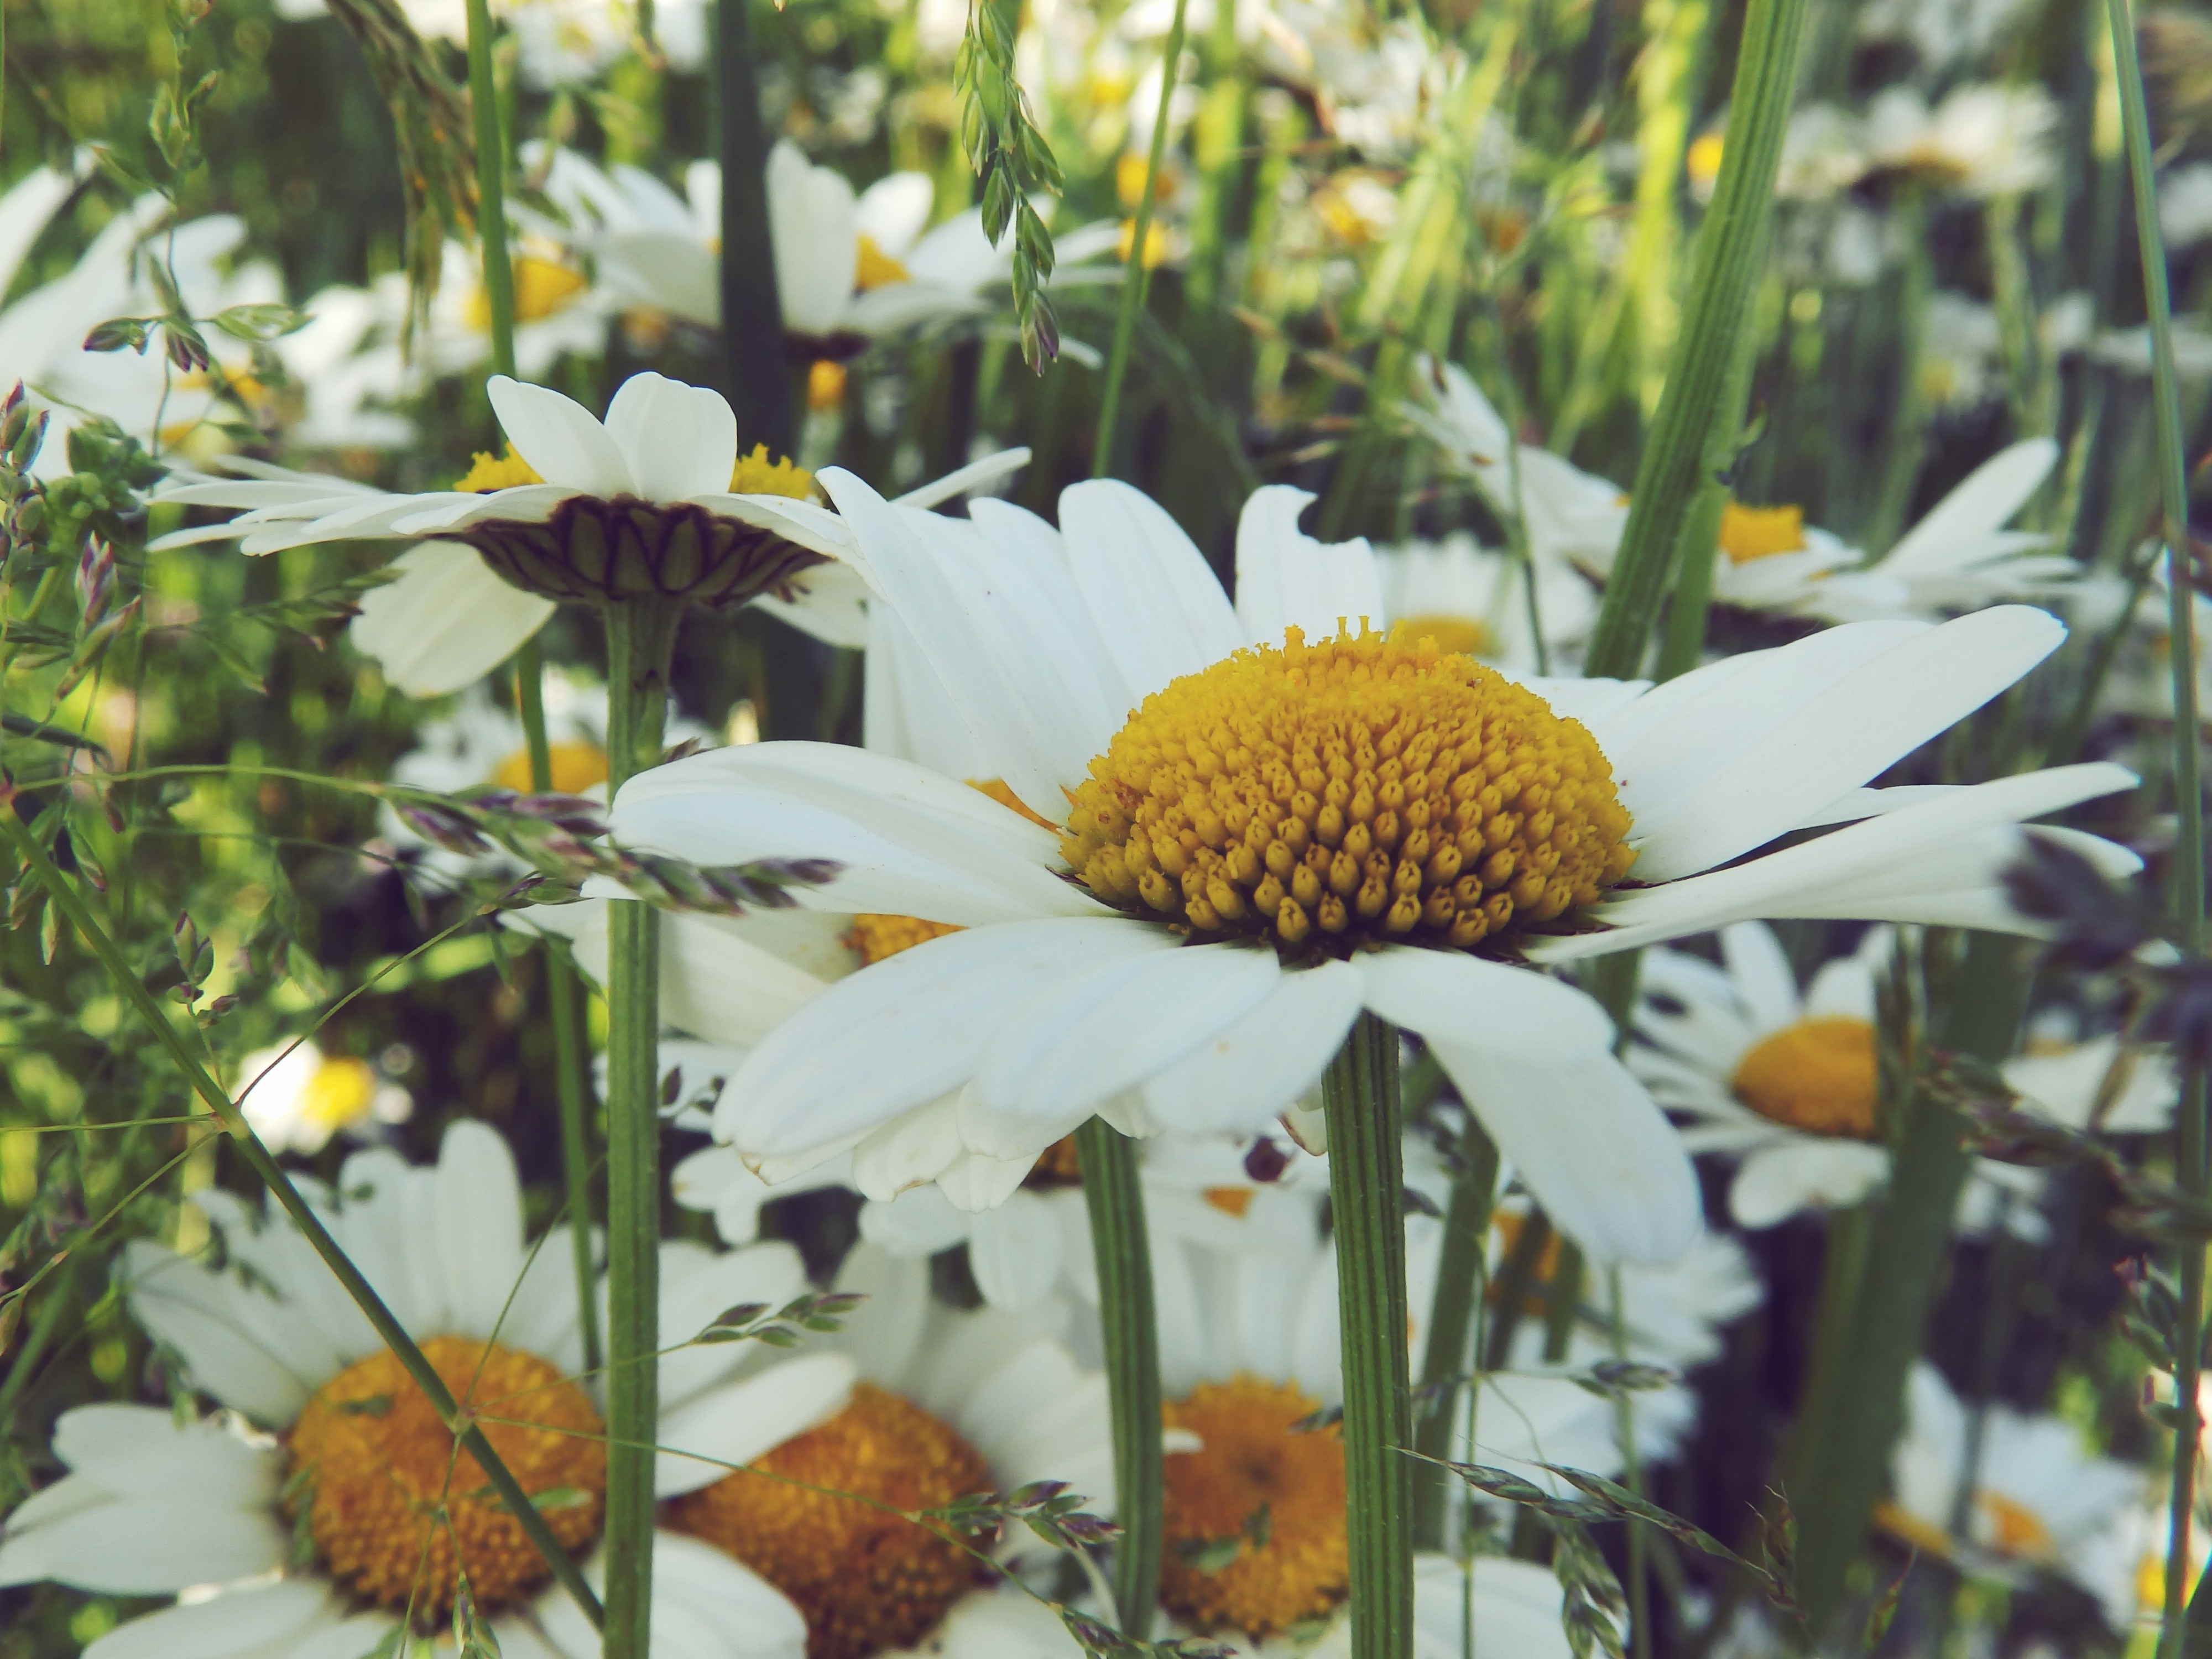
nature, grass, plant, sun, white, meadow, flower, petal, summer, daisy, spring, green, macro, romance, botany, yellow, flora, fauna, plants, wildflower, flowers, colors, petals, blossoming, nectar, keywords fotomont, nature flower, flowering meadow, flowering plant, daisy family, oxeye daisy, land plant, chamaemelum nobile